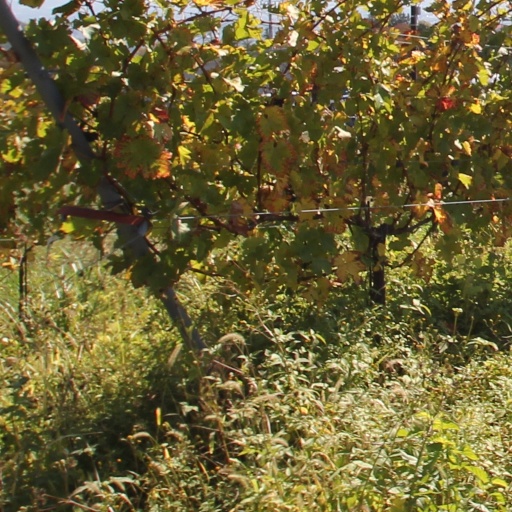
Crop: grape